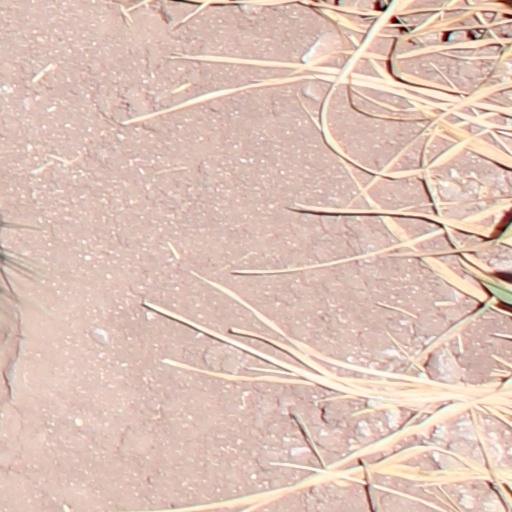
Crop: wheat